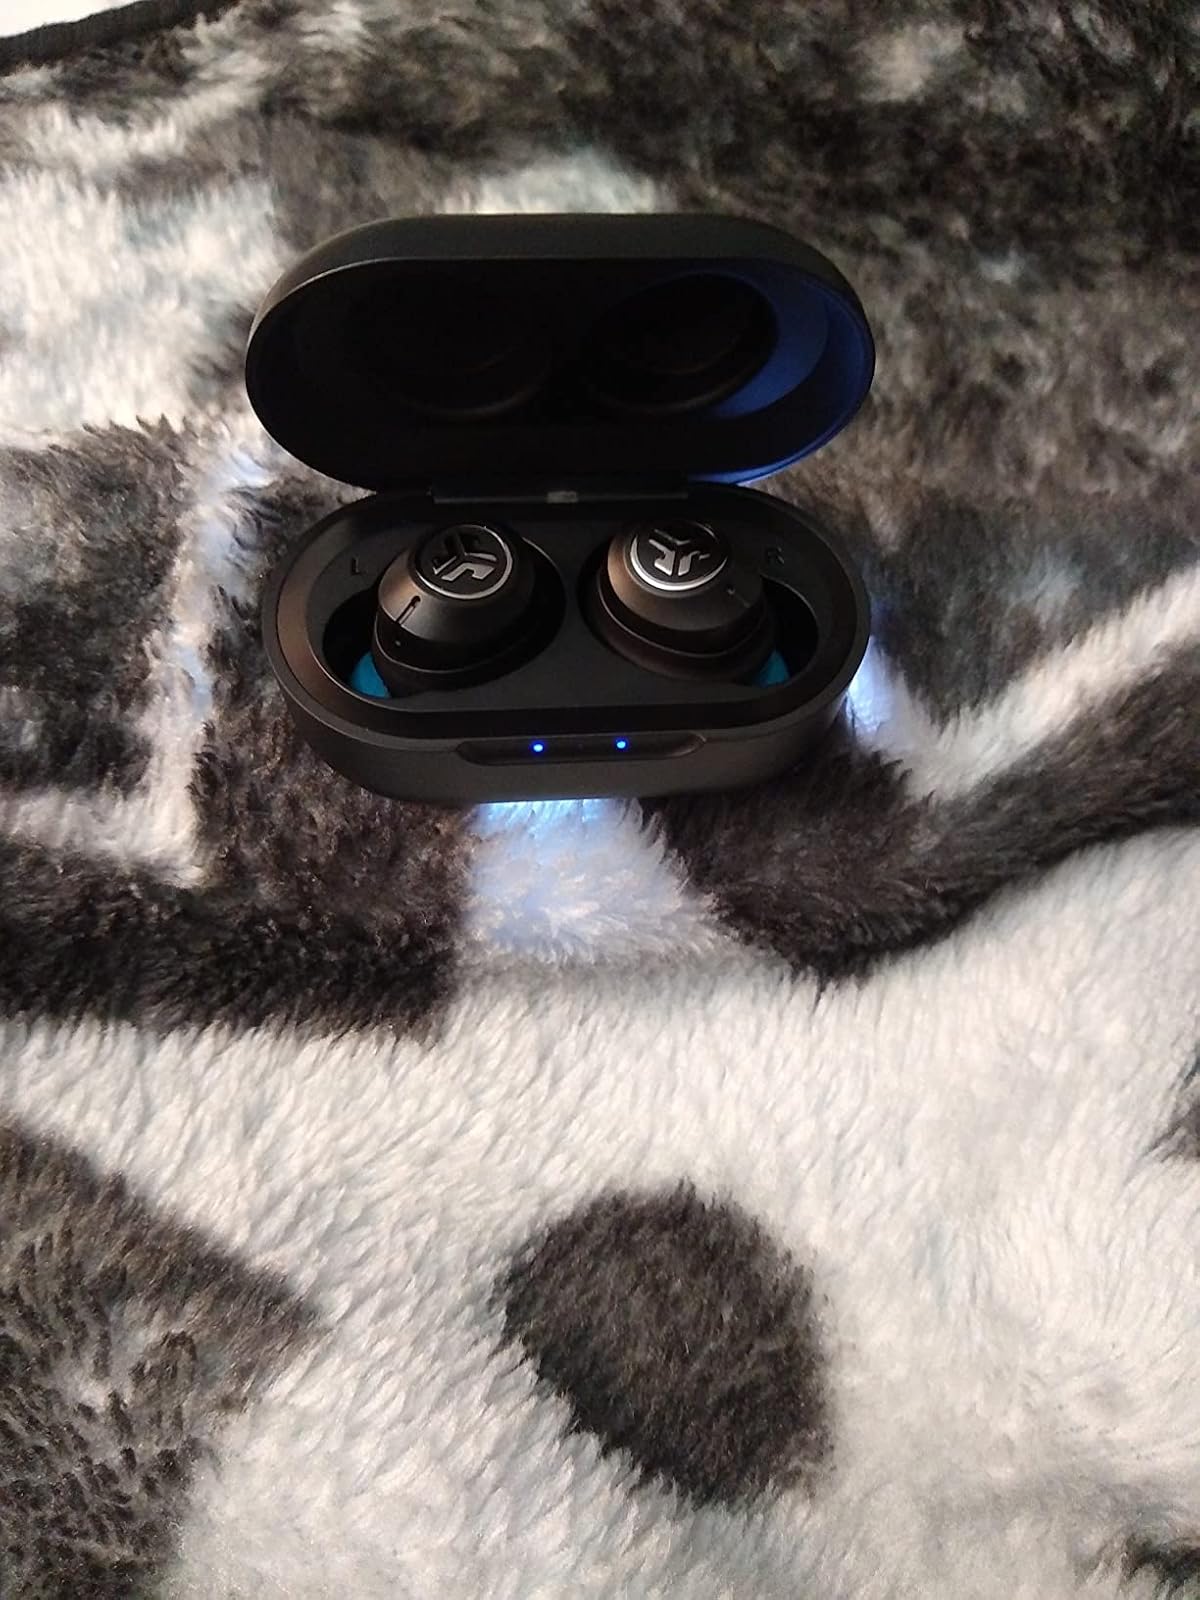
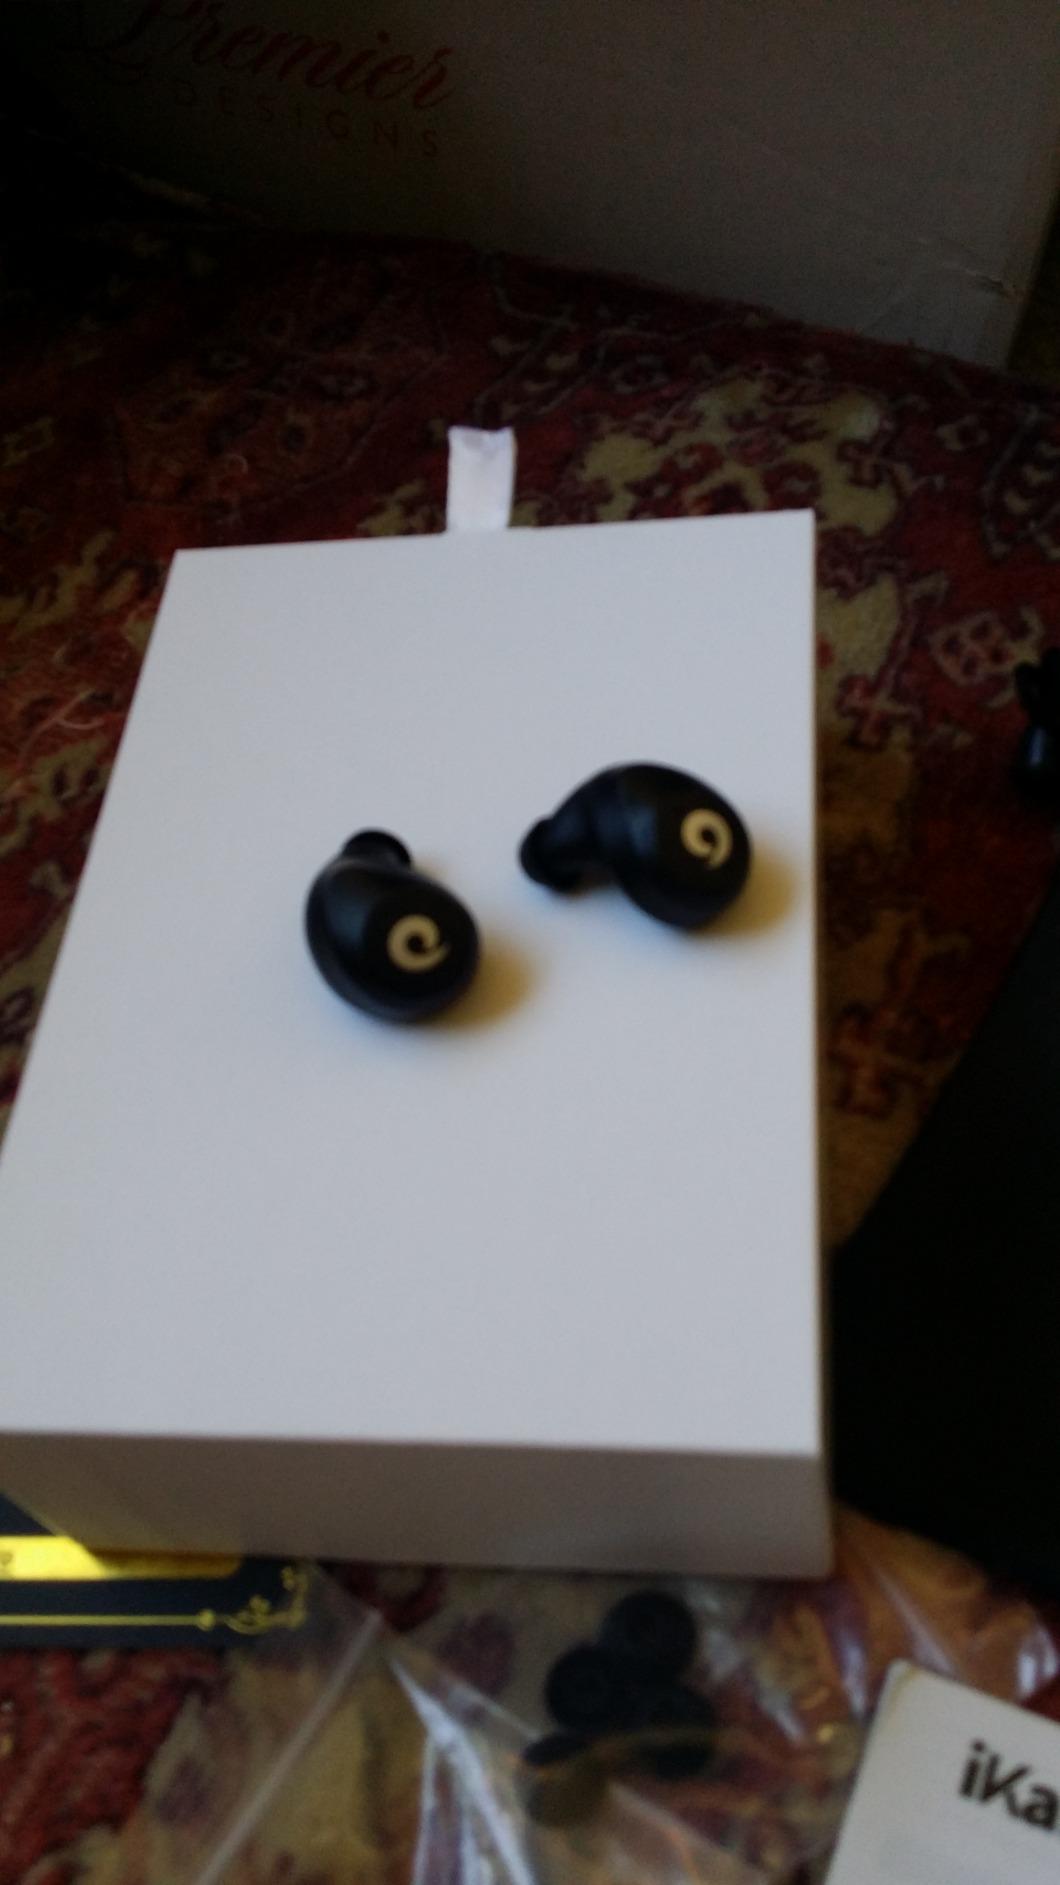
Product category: earbuds
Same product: no